Atmosphere of Titan

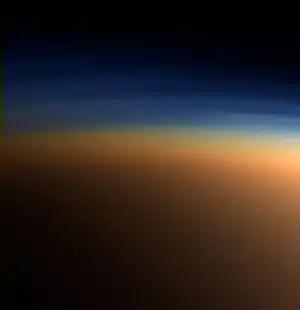
True-color image of layers of haze in Titan's atmosphere

Roughly speaking, at the distance of Saturn, solar insolation and solar wind flux are sufficiently low that elements and compounds that are volatile on the terrestrial planets tend to accumulate in all three phases. Titan's surface temperature is also quite low, about 94 K (–179 C/–290 F). Consequently, the mass fractions of substances that can become atmospheric constituents are much larger on Titan than on Earth. In fact, current interpretations suggest that only about 50% of Titan's mass is silicates, with the rest consisting primarily of various HO (water) ices and NH·HO (ammonia hydrates). NH, which may be the original source of Titan's atmospheric N (dinitrogen), may constitute as much as 8% of the NH·HO mass. Titan is most likely differentiated into layers, where the liquid water layer beneath ice I may be rich in NH.